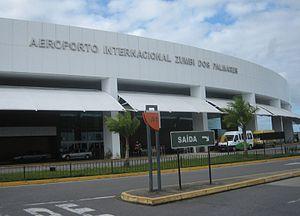
L'aéroport international de Maceió/Zumbi-dos-Palmares est un aéroport situé à Maceió, sur le littoral de l'État de l'Alagoas, au Brésil. Cet aéroport porte le nom de Zumbi dos Palmares, chef de guerre d'un royaume fondé par des esclaves insurgés au XVIIᵉ siècle.